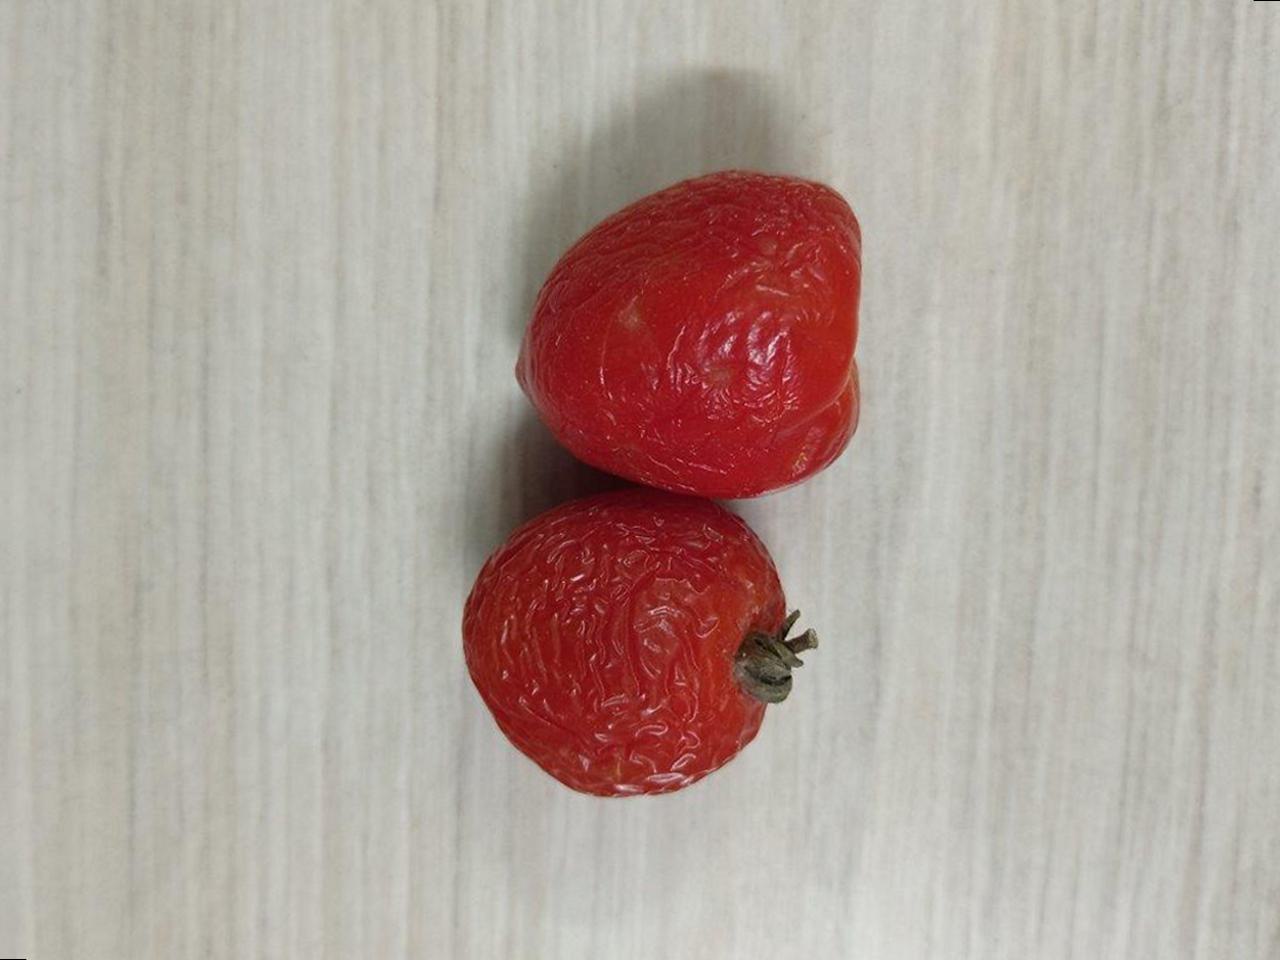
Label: Rotten